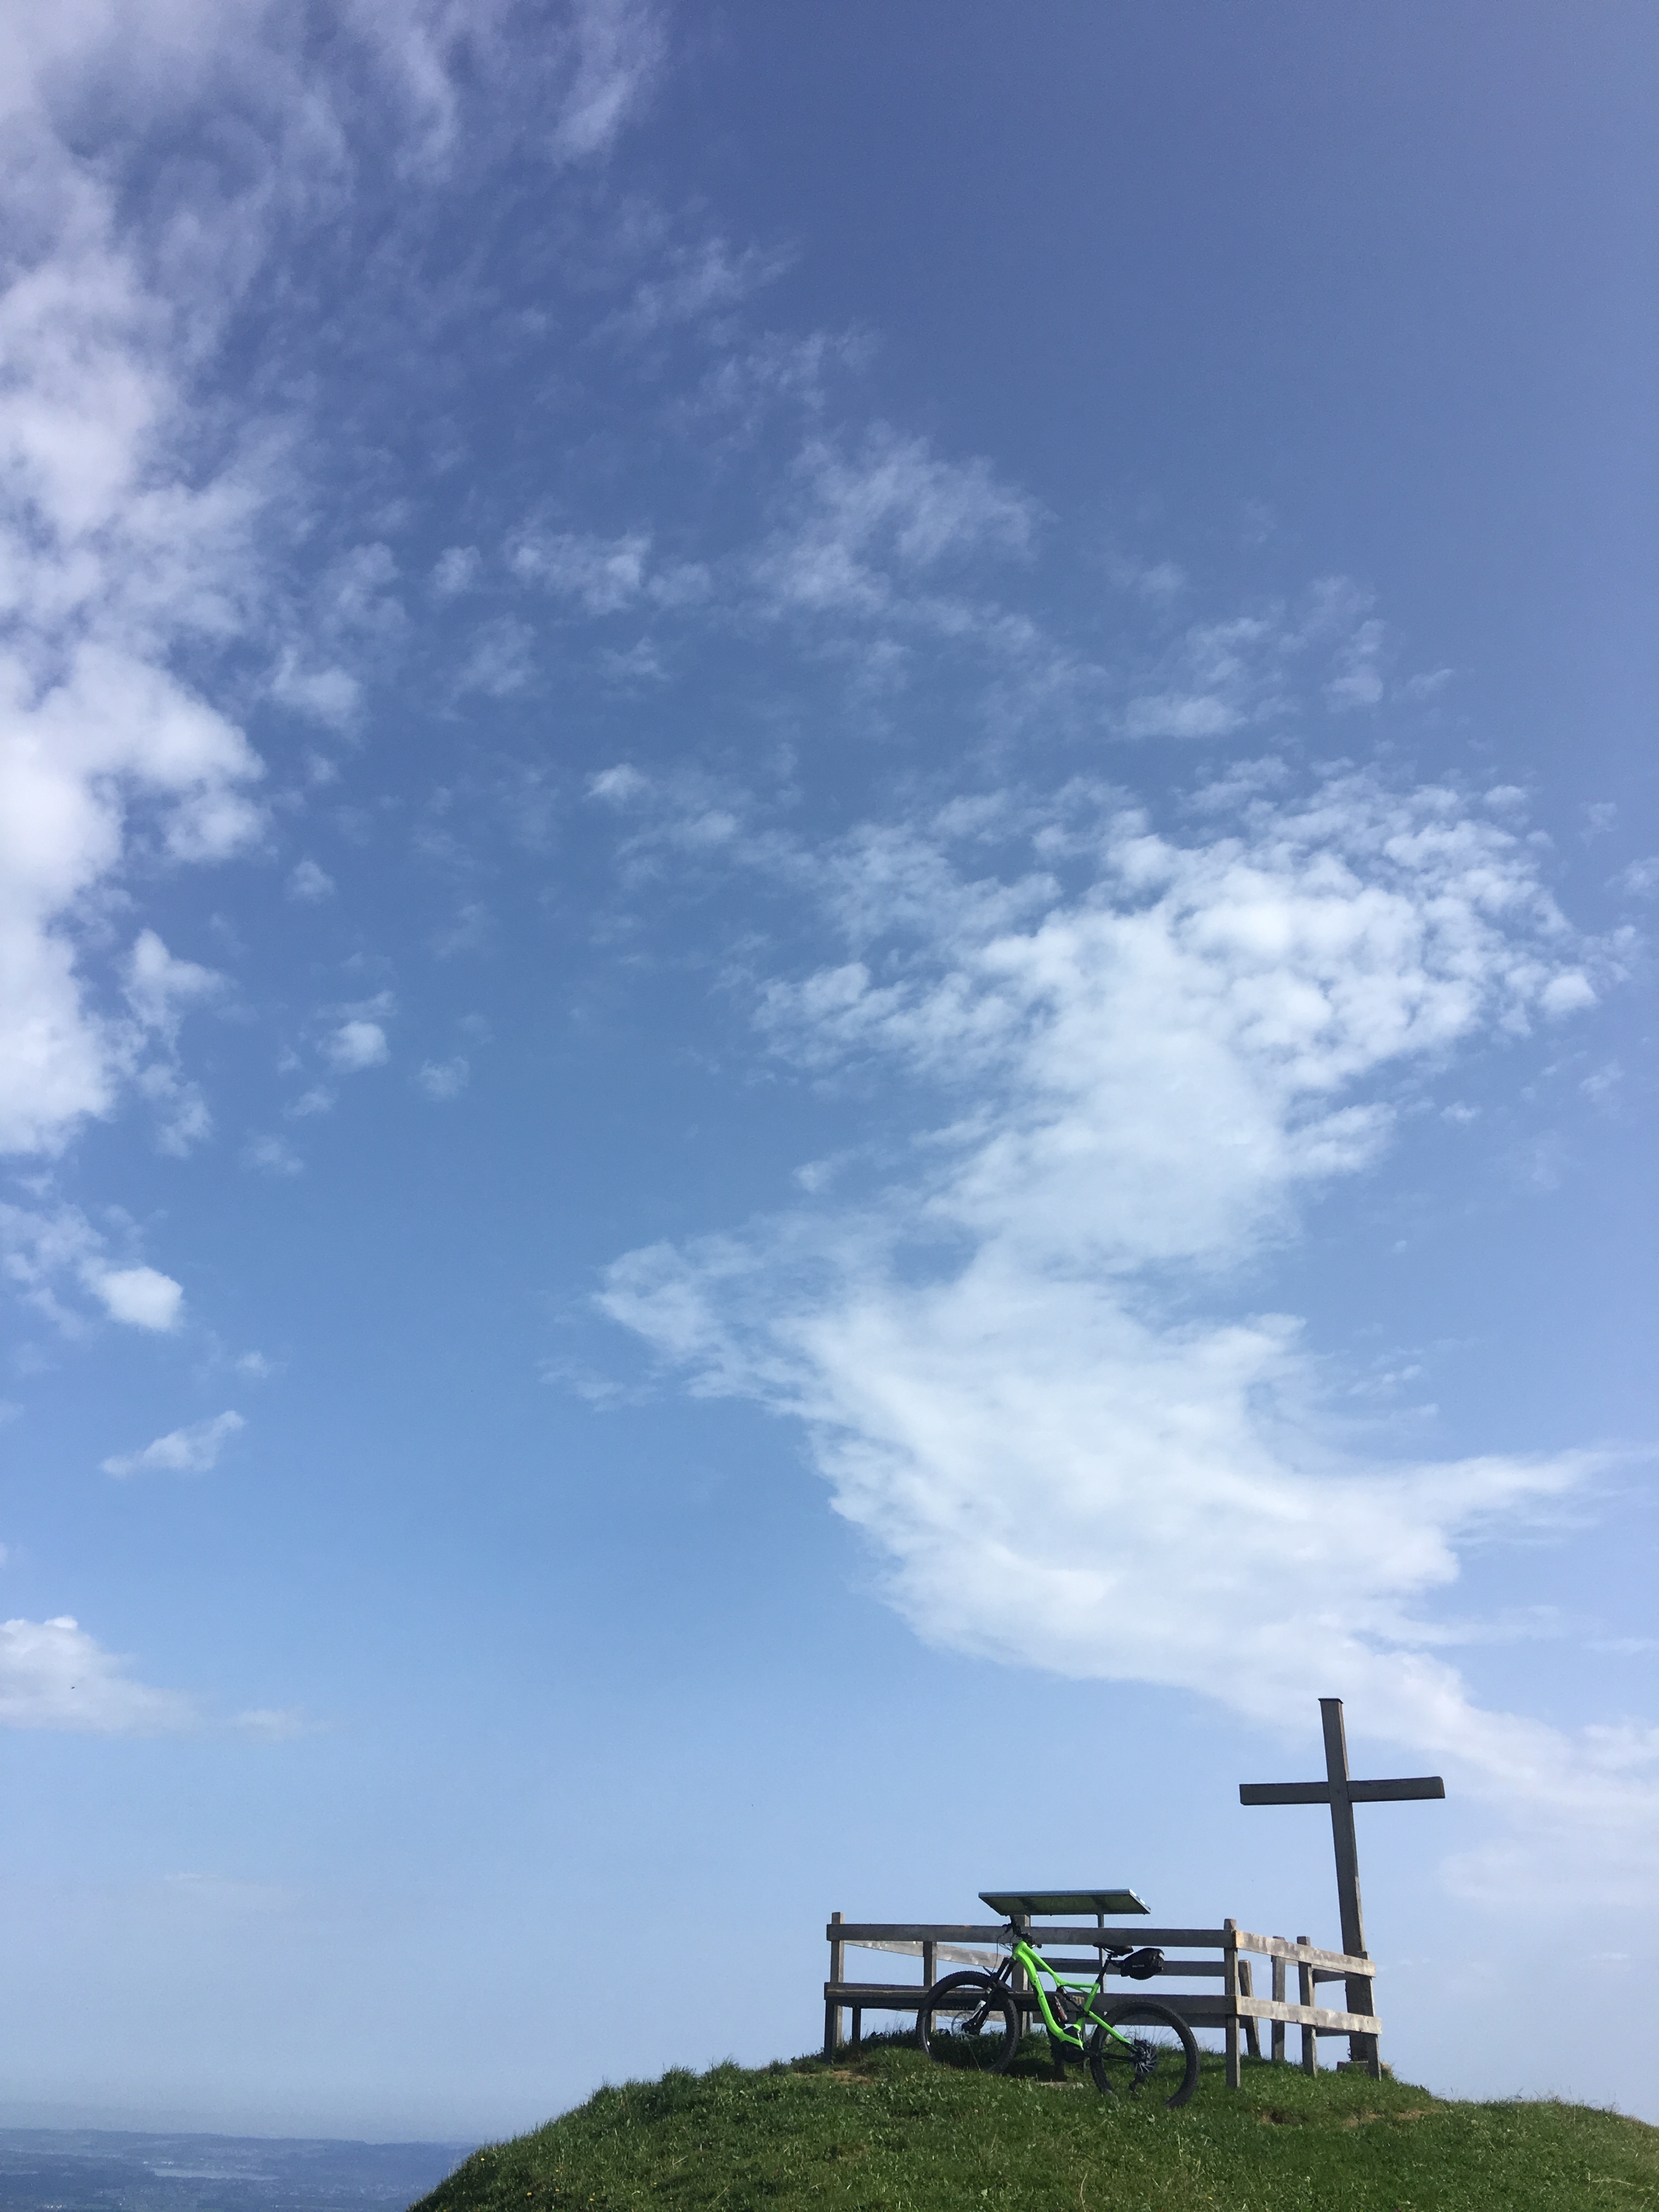
nature, sky, blue, cloud, green, daytime, grass, grassland, tree, sea, hill, horizon, sunlight, furniture, summer, bench, rural area, mountain, landscape, ocean, meteorological phenomenon, cumulus, house, meadow, table, terrain, vacation